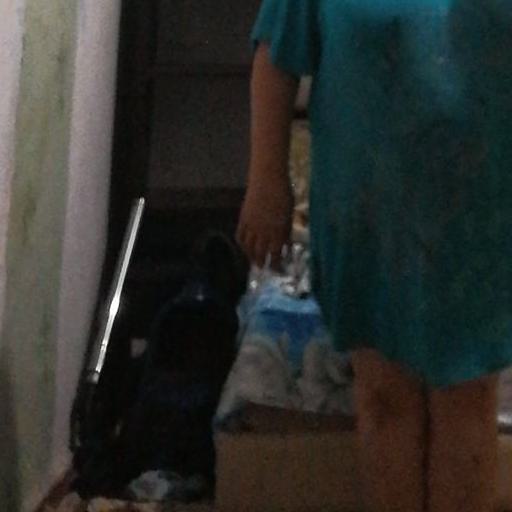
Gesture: no_gesture